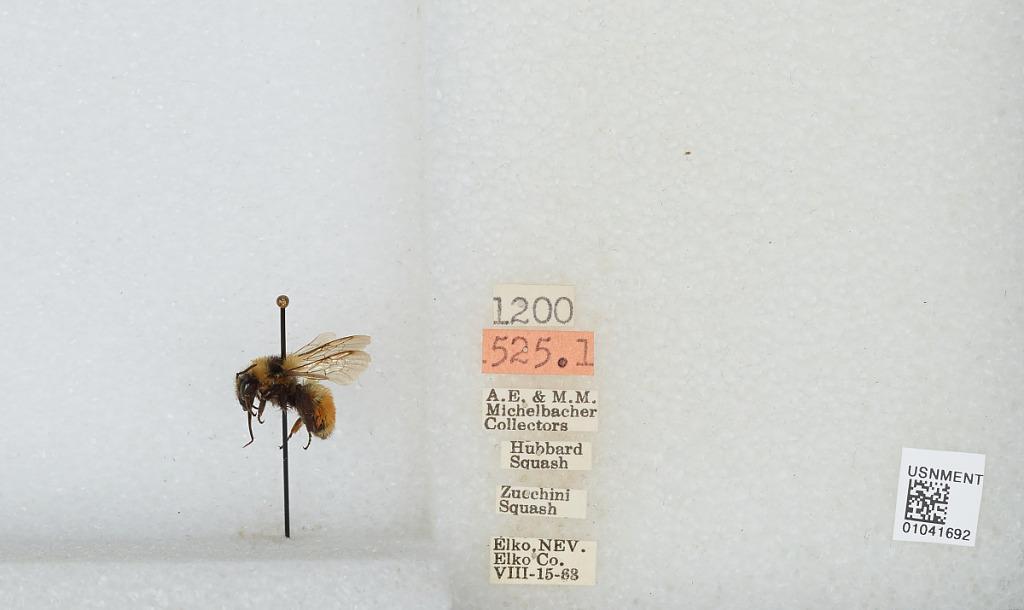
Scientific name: Bombus sp.
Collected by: A. Michelbacher & M. Michelbacher
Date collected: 1963-8-15
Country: United States
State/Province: Nevada
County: Elko
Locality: Elko
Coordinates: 40.83, -115.77